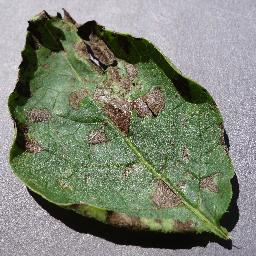
Etiqueta: Tizon_Temprano